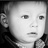
Emotion: neutral